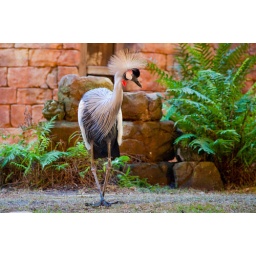
This is one of the many colorful characters from the &amp;quot;Flights of Wonder&amp;quot; live bird show. This is located in the Asia area.